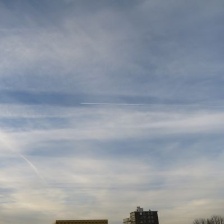
Cloud type: Contrail